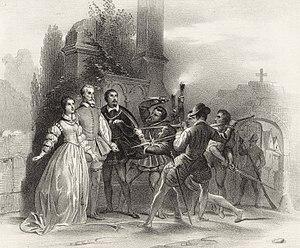
Les Huguenots: Acte V scène 2 (1836)
Les Huguenots est un grand opéra en cinq actes et trois tableaux de Giacomo Meyerbeer, sur un livret en français d’Eugène Scribe et Émile Deschamps, créé le 29 février 1836 à l’Opéra de Paris, salle Le Peletier, avec les plus grands chanteurs de l’époque : les sopranos Dorus-Gras et Falcon, le ténor Nourrit et la basse Levasseur, sous la direction de François-Antoine Habeneck.